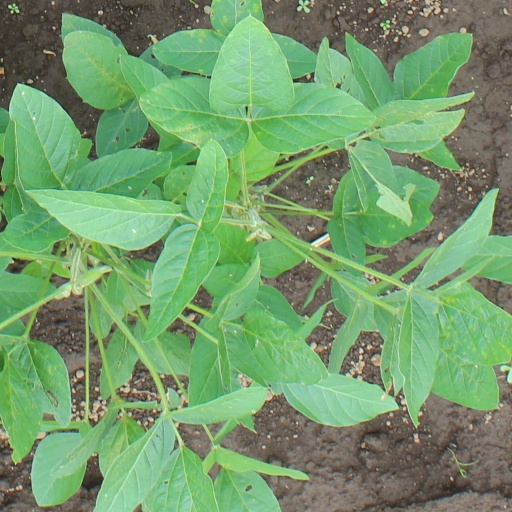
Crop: soybean